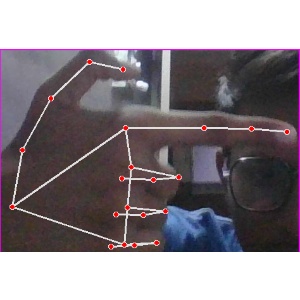
अक्षर: ब